La fille de Madame Angot

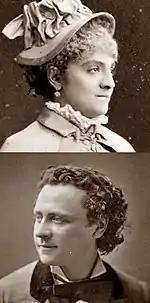
head and shoulders shots of young woman in right profile, wearing small hat, and young man with longish dark hair in left profile

The scene of the opera is Directoire Paris, 1794; the Reign of Terror is over, but Paris is still a dangerous place for opponents of the government. The heroine is a charming young florist called Clairette. She is the daughter of Madame Angot, a former market woman of Les Halles, who was famous for her beauty, her amorous adventures and her sharp tongue. She died when Clairette was three, and the child was brought up by multiple adoptive parents from Les Halles, and given a fine education at a prestigious school.